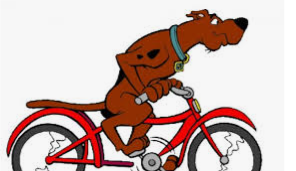
Portrait style: Cartoon Portrait